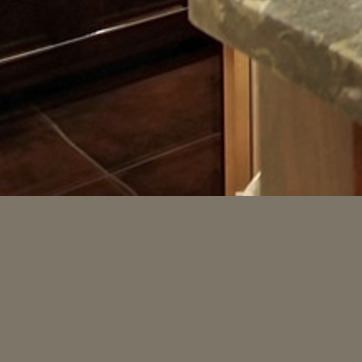
Material: tile